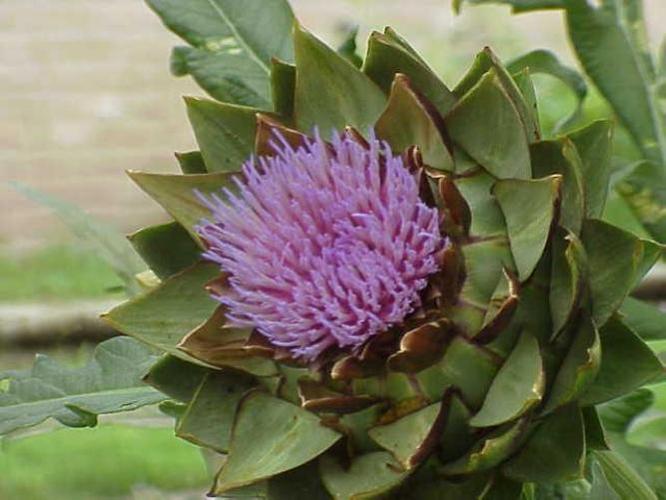
Label: artichoke